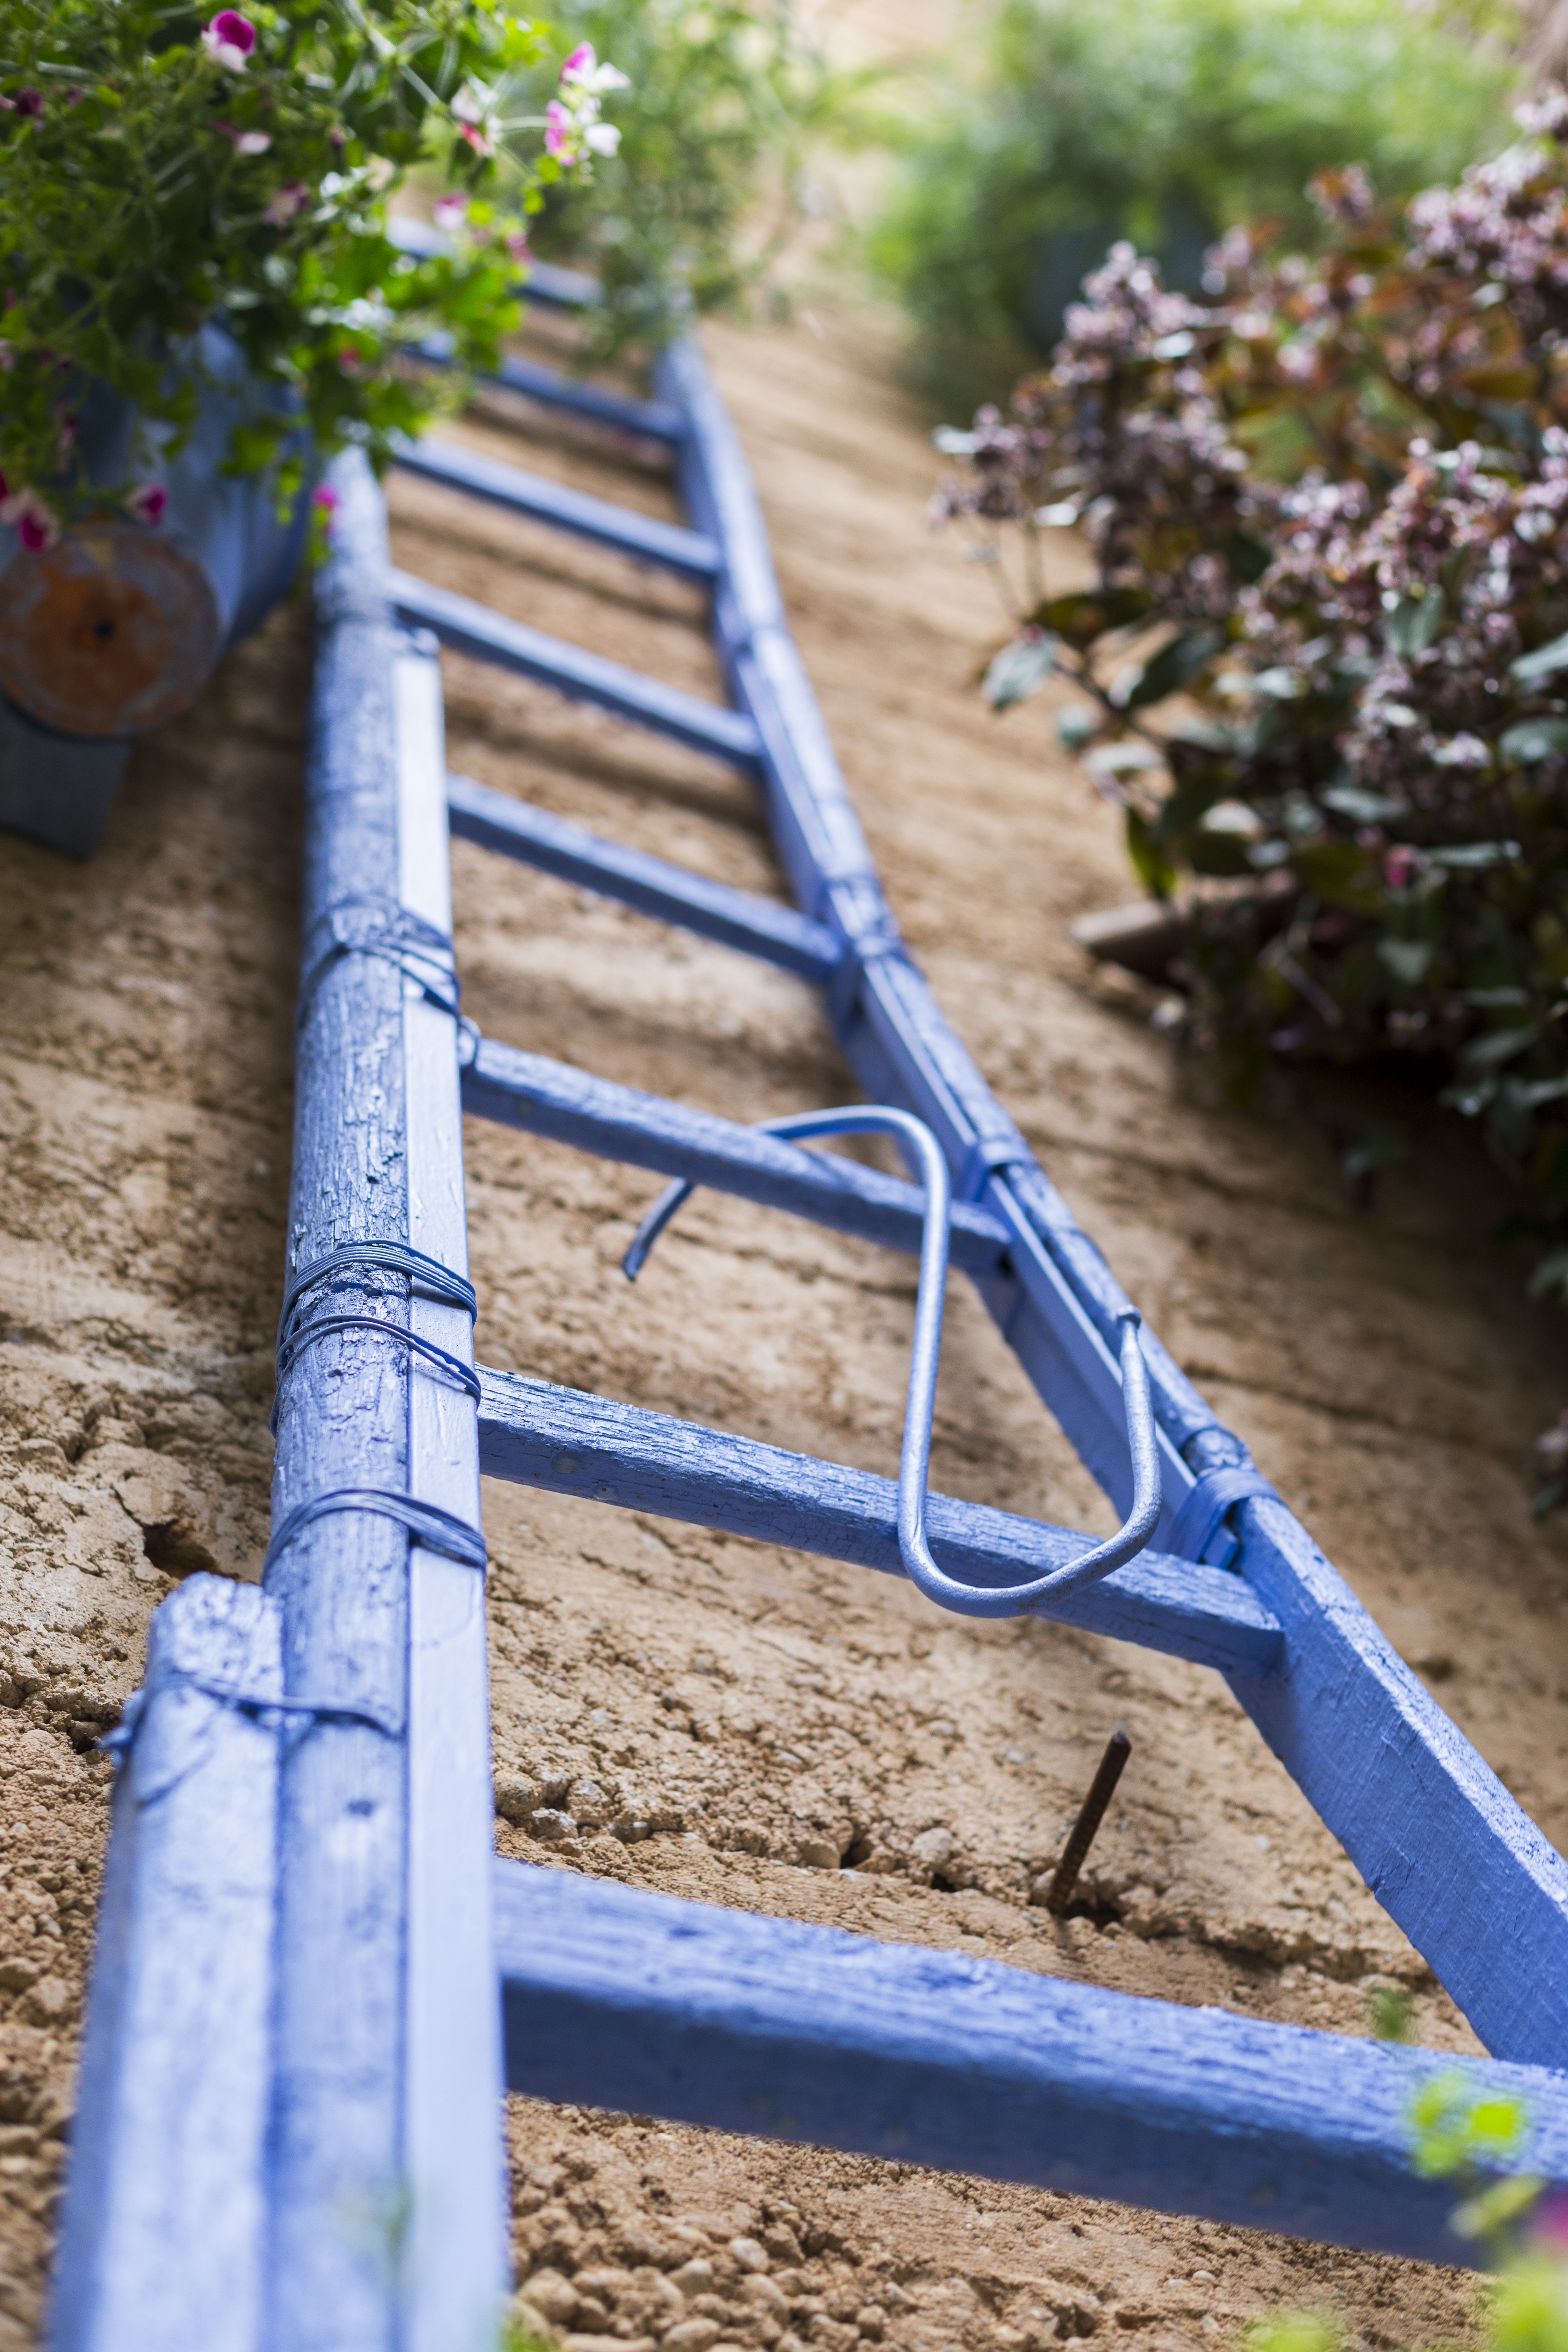
track, flower, spring, backyard, patio, blue, ladder, plants, spain, cordoba, patios de c rdoba, outdoor structure